Morten Suurballe

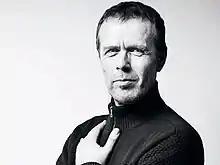

Morten Sasse Suurballe is a Danish actor, best known for playing Detective Chief Inspector Lennart Brix in the three television series "The Killing" (Danish: "Forbrydelsen") in which he played alongside Sofie Gråbøl.